James R. Ramsey

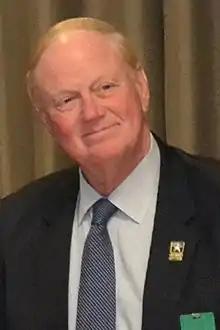
Ramsey in 2015

James R. Ramsey (born November 14, 1948) is the former president of the University of Louisville, located in Louisville, Kentucky, and the former president of the closely related University of Louisville Foundation. He was president from 2002 until 2016 and helped turn Louisville from a commuter school to a more campus-oriented university with a strong focus on research. In 2016, he was asked to step down after a number of scandals, but remained president of the foundation.